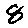
Label: 8